La Périchole

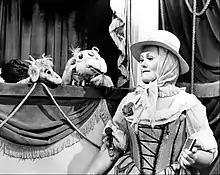
Joan Sutherland as Périchole in a 1972 PBS television programme

In the main square of Lima, outside "The Three Cousins" tavern, the crowd is celebrating the birthday of Don Andrès de Ribeira, the Viceroy of Peru. Don Pedro de Hinoyosa (Mayor of Lima), Count Miguel de Panatellas (First Gentleman of the Bedchamber), and Don Andrès enter in disguise. Everyone recognizes them but pretends not to. La Périchole and Piquillo, poor young street singers, arrive in the square, trying to raise money for their marriage licence. They please the crowd with romantic duets, but some acrobats entice the crowd away before they can collect any money. Piquillo sets off, hoping for better luck elsewhere, while Périchole escapes hunger in sleep.